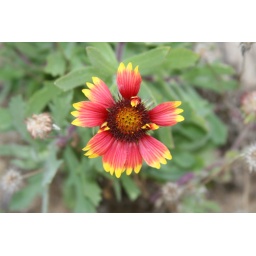
flower growing in sand dunes